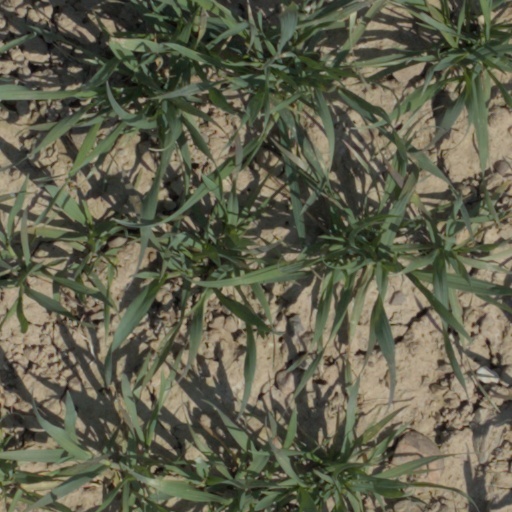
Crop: wheat